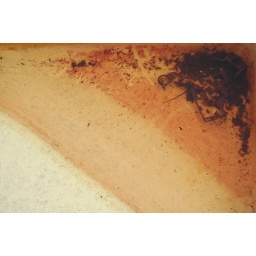
Metal bits were rusting slowly in a rectangular basin with varying water levels.